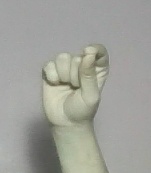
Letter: fa